Katharine Hepburn

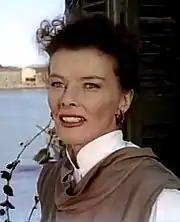
In David Lean's romantic drama "Summertime" (1955). Jane Hudson is one of the roles Hepburn played in the 1950s.

"Pat and Mike" was the last film Hepburn completed on her MGM contract, making her free to select her own projects. She spent two years resting and traveling, before committing to David Lean's romantic drama "Summertime" (1955). The movie was filmed in Venice, with Hepburn playing an unmarried woman who has a passionate love affair. She described it as "a very emotional part" and found it fascinating to work with Lean. At her own insistence, Hepburn performed a fall into a canal and developed a chronic eye infection as a result. The role earned her another Academy Award nomination and has been cited as some of her finest work. Lean later said it was his personal favorite of the films he made, and Hepburn his favorite actress. The following year, Hepburn spent six months touring Australia with the Old Vic theatre company, playing Portia in "The Merchant of Venice", Kate in "The Taming of the Shrew", and Isabella in "Measure for Measure". The tour was successful and Hepburn earned significant plaudits for the effort.